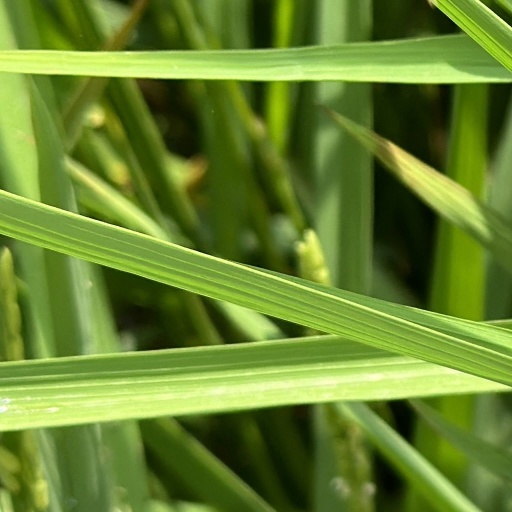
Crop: rice